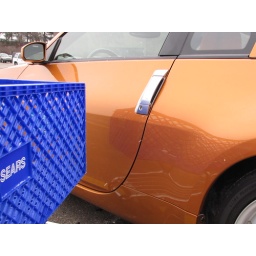
All auto settings. More shopping cart reflected in the door